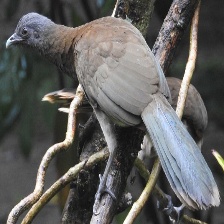
Species: GREY HEADED CHACHALACA
Scientific name: ORTALIS CINEREICEPS